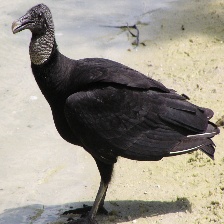
Species: BLACK VULTURE
Scientific name: CORAGYPS ATRATUS
ImageNet parent category: vulture